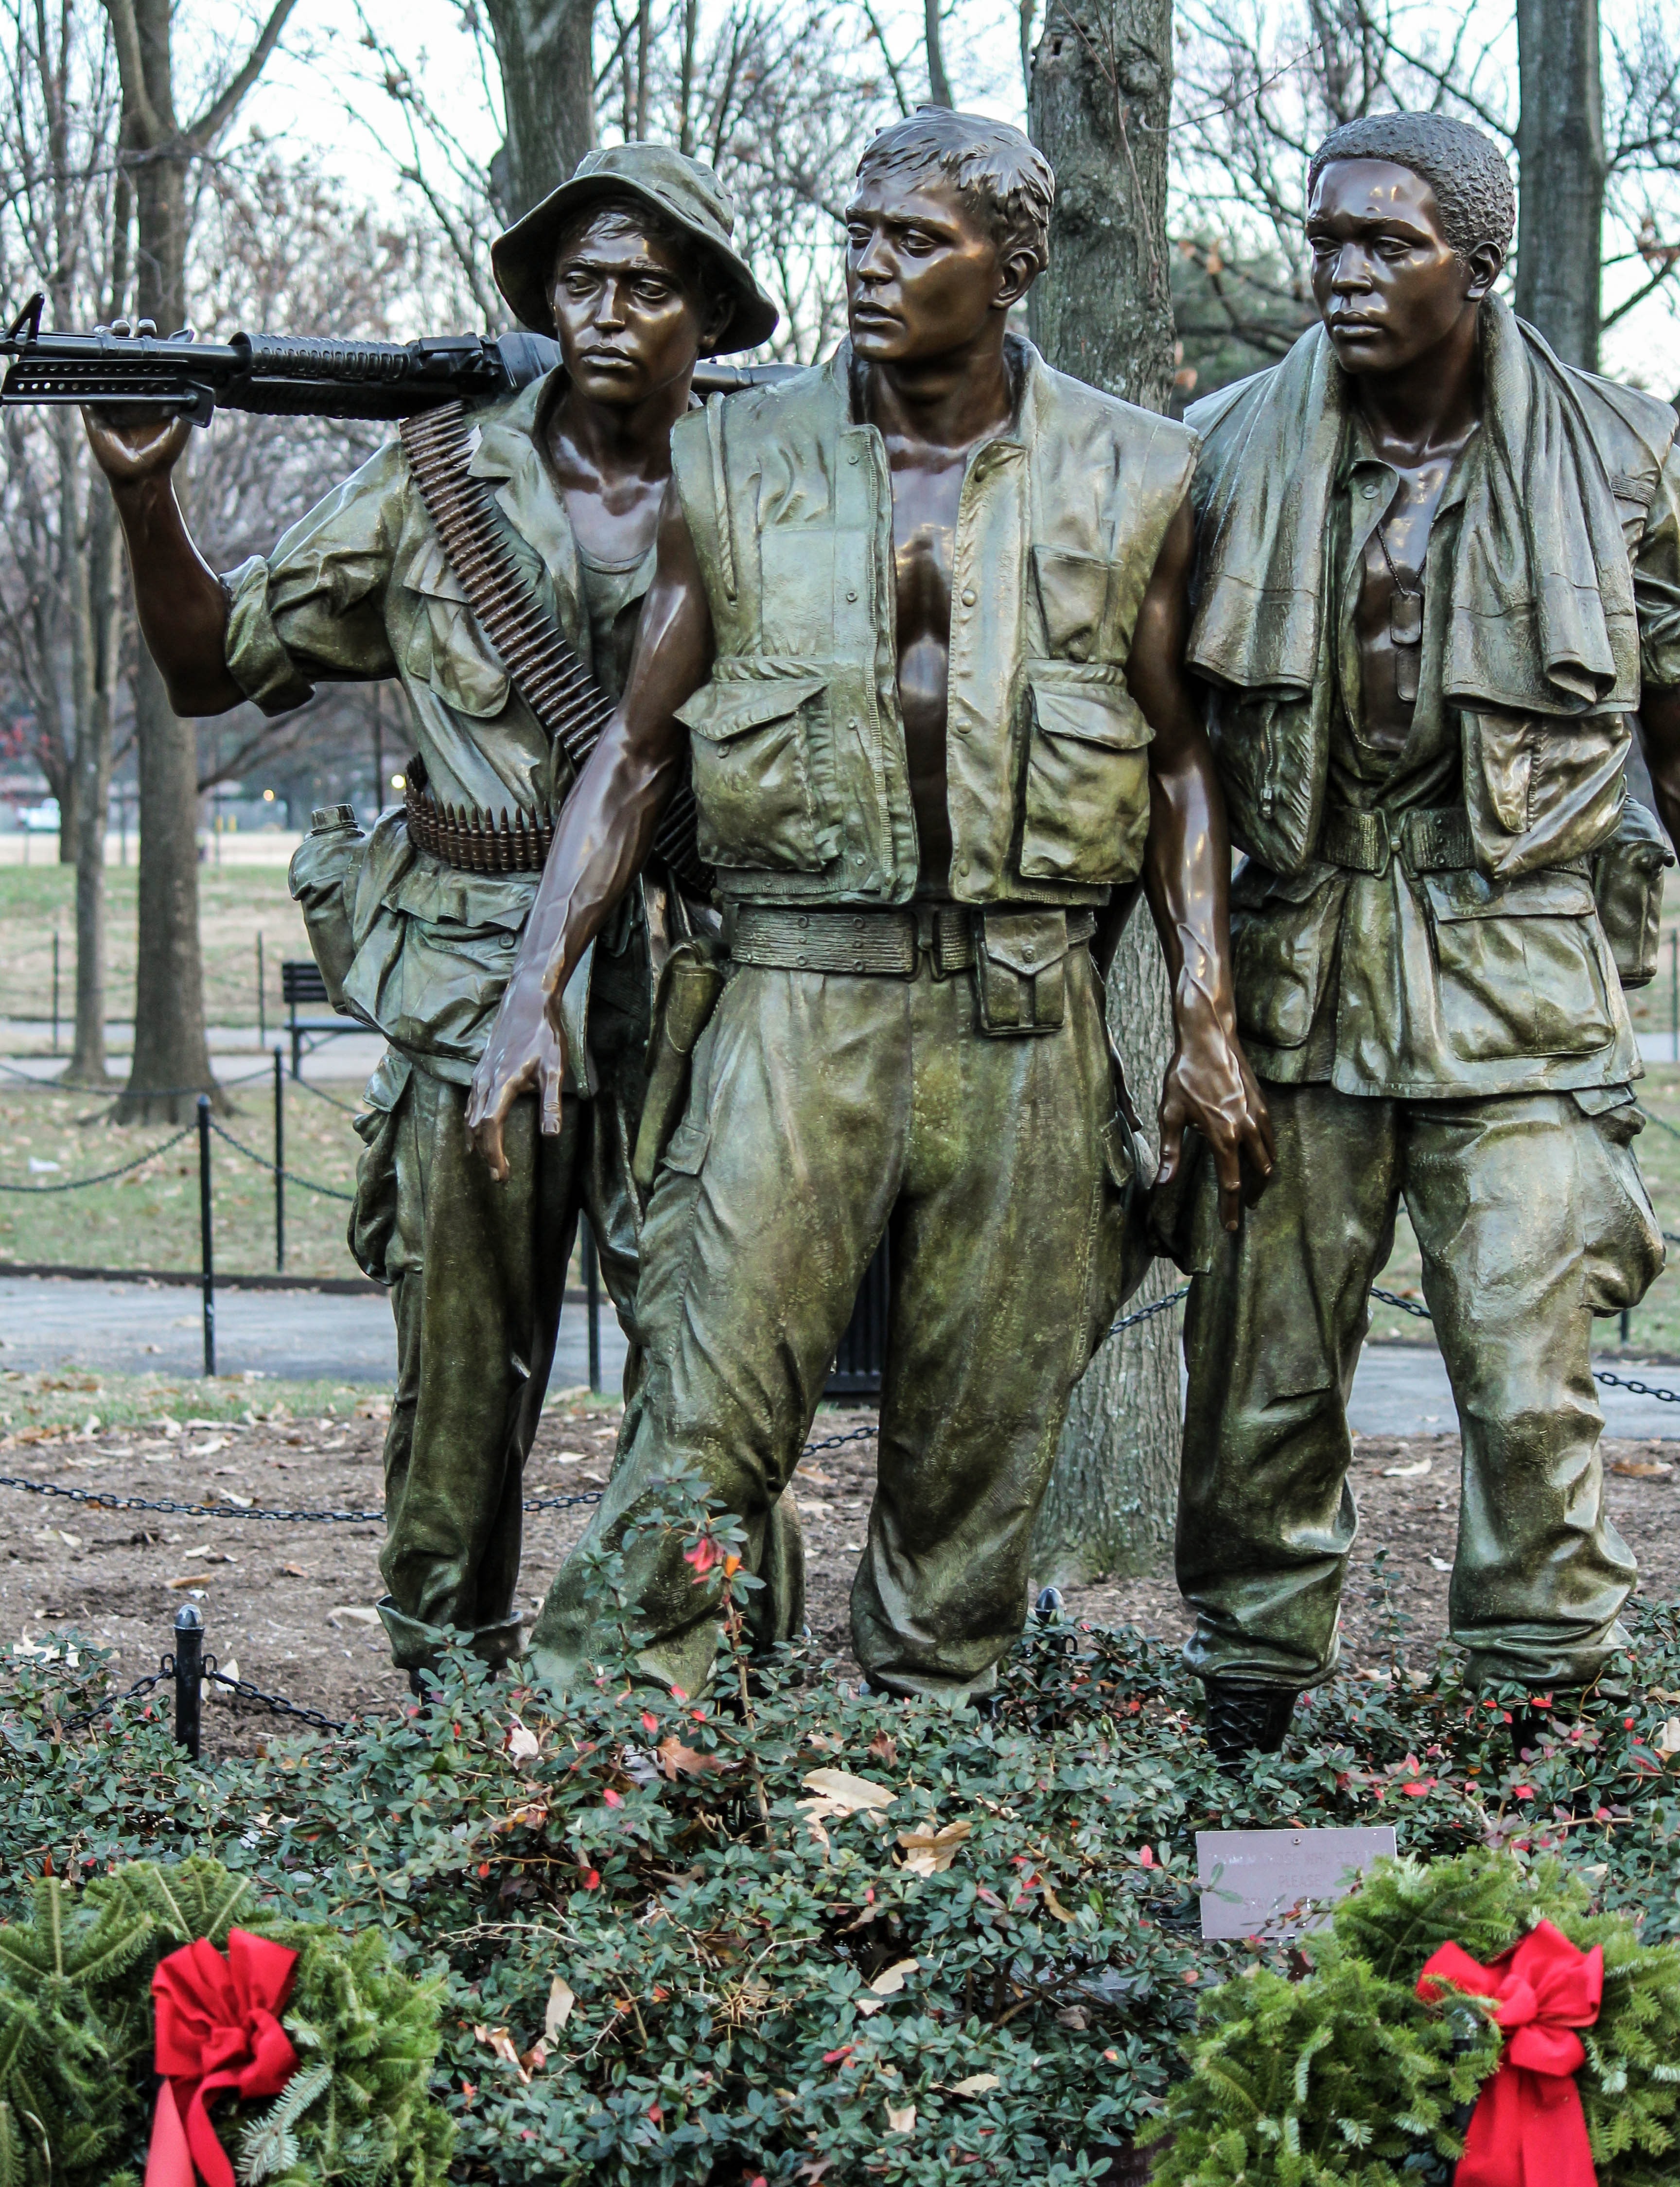
person, creative, people, monument, statue, construction, soldier, army, metal, america, metal work, artwork, sculpture, memorial, art, american, creativity, design, bronze, metallic, troop, veteran, washington dc, infantry, militia, vietnam soldier's memorial